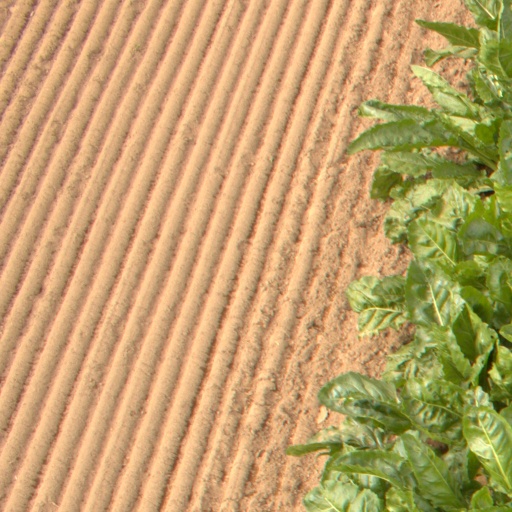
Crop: sugar beet